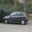
Label: automobile